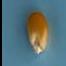
Maize quality: Good